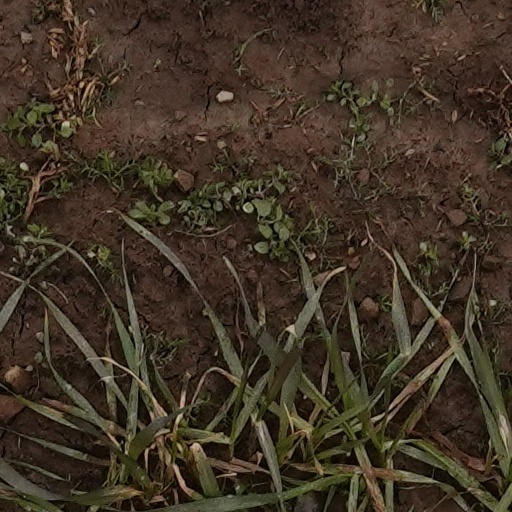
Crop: wheat